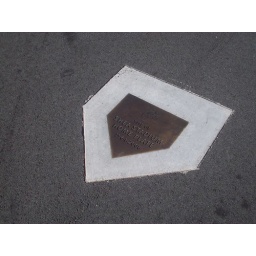
The home plate at Shea is in the middle of the parking lot now.